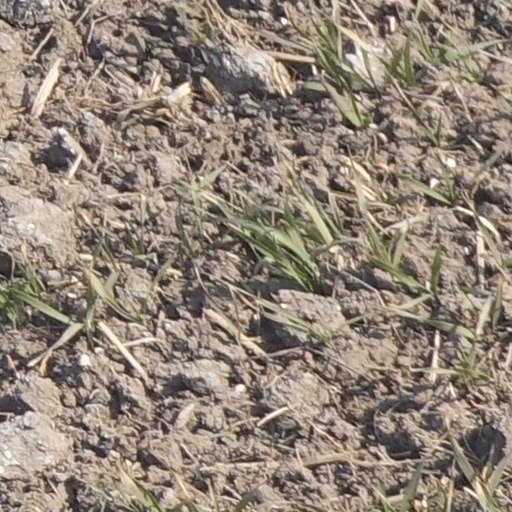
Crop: wheat